Whitlawburn

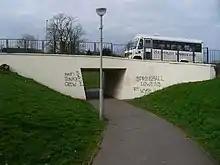
Pedestrian underpass between Springhall and Whitlawburn

A dual carriageway, part of the A749 road running from East Kilbride to Glasgow, carries a local bus route and also separates Whitlawburn from the adjacent areas of Springhall and Cathkin to the west which are part of the town of Rutherglen – however; most local amenities are shared between the three neighbourhoods. An underpass runs under the road between Springhall and Whitlawburn. To the east, a sprawling network of housing developments at Greenlees spreads out over fields towards Halfway. There is also an entrance to Cambuslang Park.